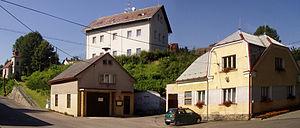
Kobyly est une commune du district et de la région de Liberec, en République tchèque. Sa population s'élevait à 350 habitants en 2018.